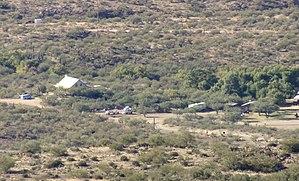
Bumble Bee est une ville fantôme dans les montagnes de Bradshaw du comté de Yavapai, en Arizona, aux États-Unis, et qui tire son nom de sa proximité de la rivière de Bumble Bee. Fondée en 1863, Bumble Bee servait à la fois de point d'arrêt pour les diligences et d'antenne pour la cavalerie américaine ; elle posséda un bureau de poste en 1879.